Congregation of the Sisters of Our Lady of Mercy

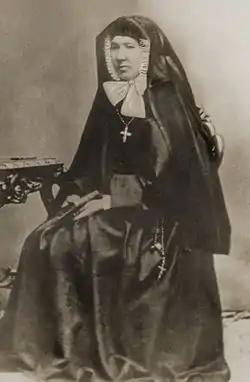
Mother Teresa Ewa Potocka

The Congregation of the Sisters of Our Lady of Mercy ("Congregatio Sororum Beatae Mariae Misericordiae" (lat)), ("Zgromadzenie Sióstr Matki Bożej Miłosierdzia" (pol)) - was founded by Mother Teresa Eva Potocka (1814–1881) in Warsaw, Poland on November 1, 1862.